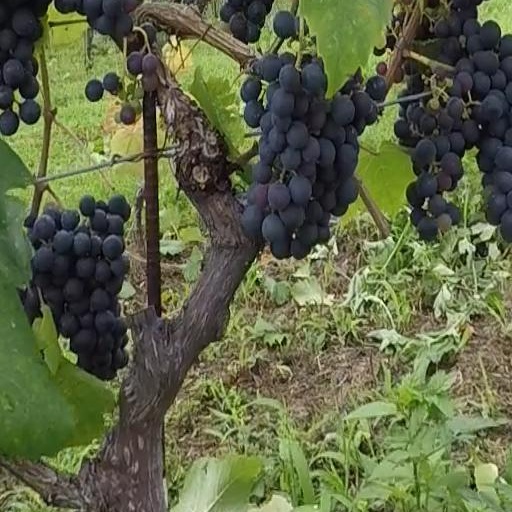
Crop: grape